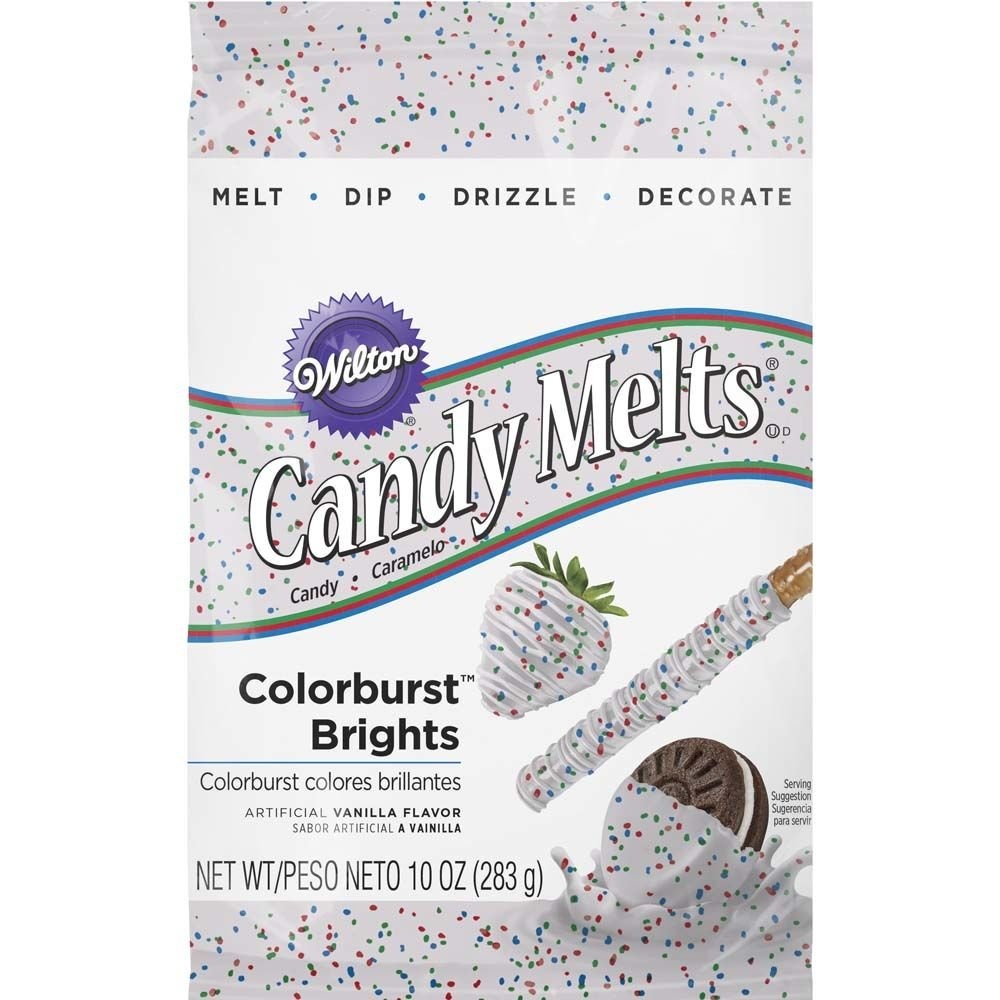
Item Name: Wilton ColorBurst Brights Candy Melts, 10 Ounce
Bullet Point 1: 10 oz. bag
Bullet Point 2: Certified Kosher
Bullet Point 3: Brand confectionery coating
Value: 10.0
Unit: Ounce

Price: 8.77